The Bearpit, Bristol

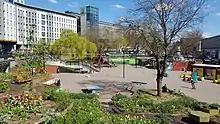

St James Barton developed as an open marketplace at the northern edge of medieval Bristol. From 1238 a fifteen-day summer fair associated with St James' Priory, one of the largest in England, was held on the site until 1837. During the eighteenth century the south-west corner of the site was dominated by St James’s Square, a private Georgian square established . After bomb damage from the Bristol Blitz, the surviving terraces fell into rapid decline, and the entire square was demolished during the 1960s redevelopment programme that created the present roundabout that is named after the original area. The modern nickname "Bearpit" is first attested among city street sweeping staff in the 1970s and refers to the sunken, amphitheatre-like plan of the post-war junction that resembled a zoo's bear enclosure.